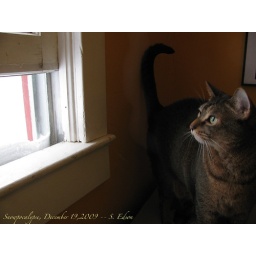
Mid-afternoon on the 19th. My cat was both intrigued by the window and insulted when he got snowed on.